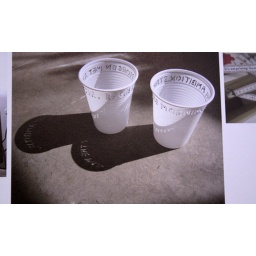
'Begin de morgen met ambitie', plastic bekertjes van Jan Vos in het kader van Gelders Balkon